Kees de Boer

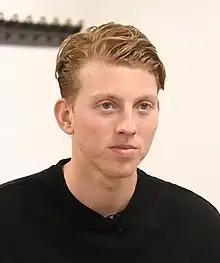
De Boer in 2023

Cornelis Henricus Johannes "Kees" de Boer (born 13 May 2000) is a Dutch professional footballer who plays as a midfielder for Italian club Salernitana.